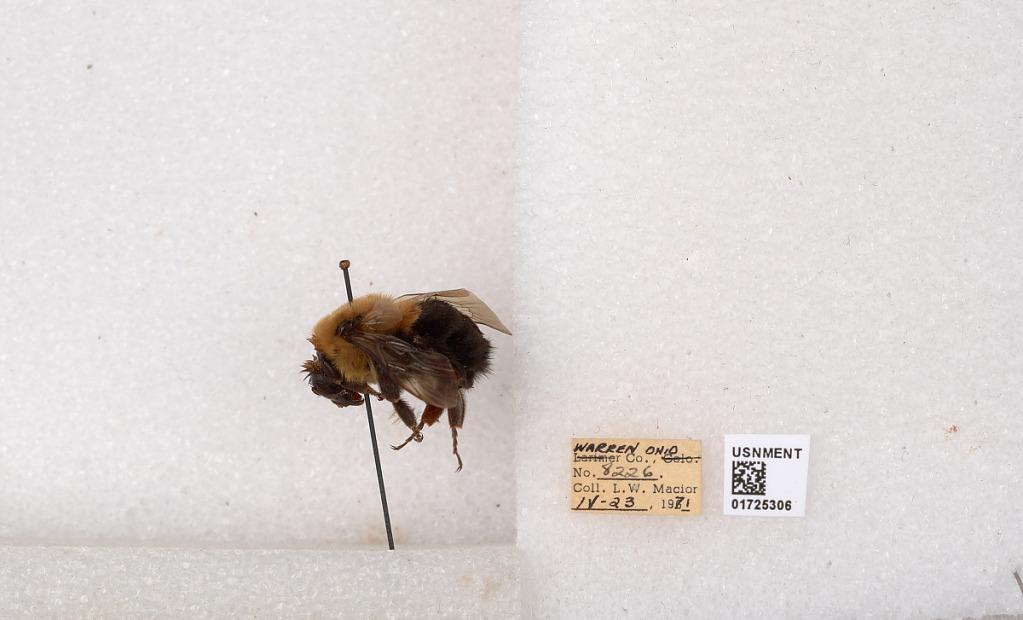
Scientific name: Bombus impatiens Cresson
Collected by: L. Macior
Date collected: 1971-4-23
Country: United States
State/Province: Ohio
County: Warren
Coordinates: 39.4276, -84.1668